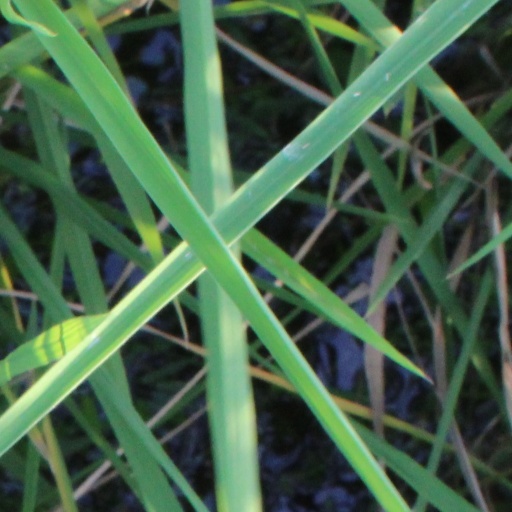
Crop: rice